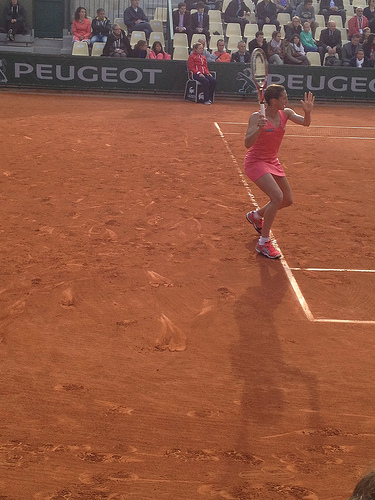
question: どこで撮られた画像ですか?
answer: テニスコート

question: テニスコートの色は何色ですか?
answer: 茶、白

question: 誰を撮った画像ですか?
answer: 女子テニス選手

question: 女子テニス選手はどんな格好をしていますか?
answer: ワンピースのユニフォーム姿

question: 女子テニス選手は何色のユニフォームを着ていますか?
answer: ピンク

question: 女子テニス選手は何色の靴下を履いていますか?
answer: 白

question: 女子テニス選手は何色の靴を履いていますか?
answer: 赤、グレー、白

question: 女子テニス選手は何色のラケットを持っていますか?
answer: 白、黒、赤